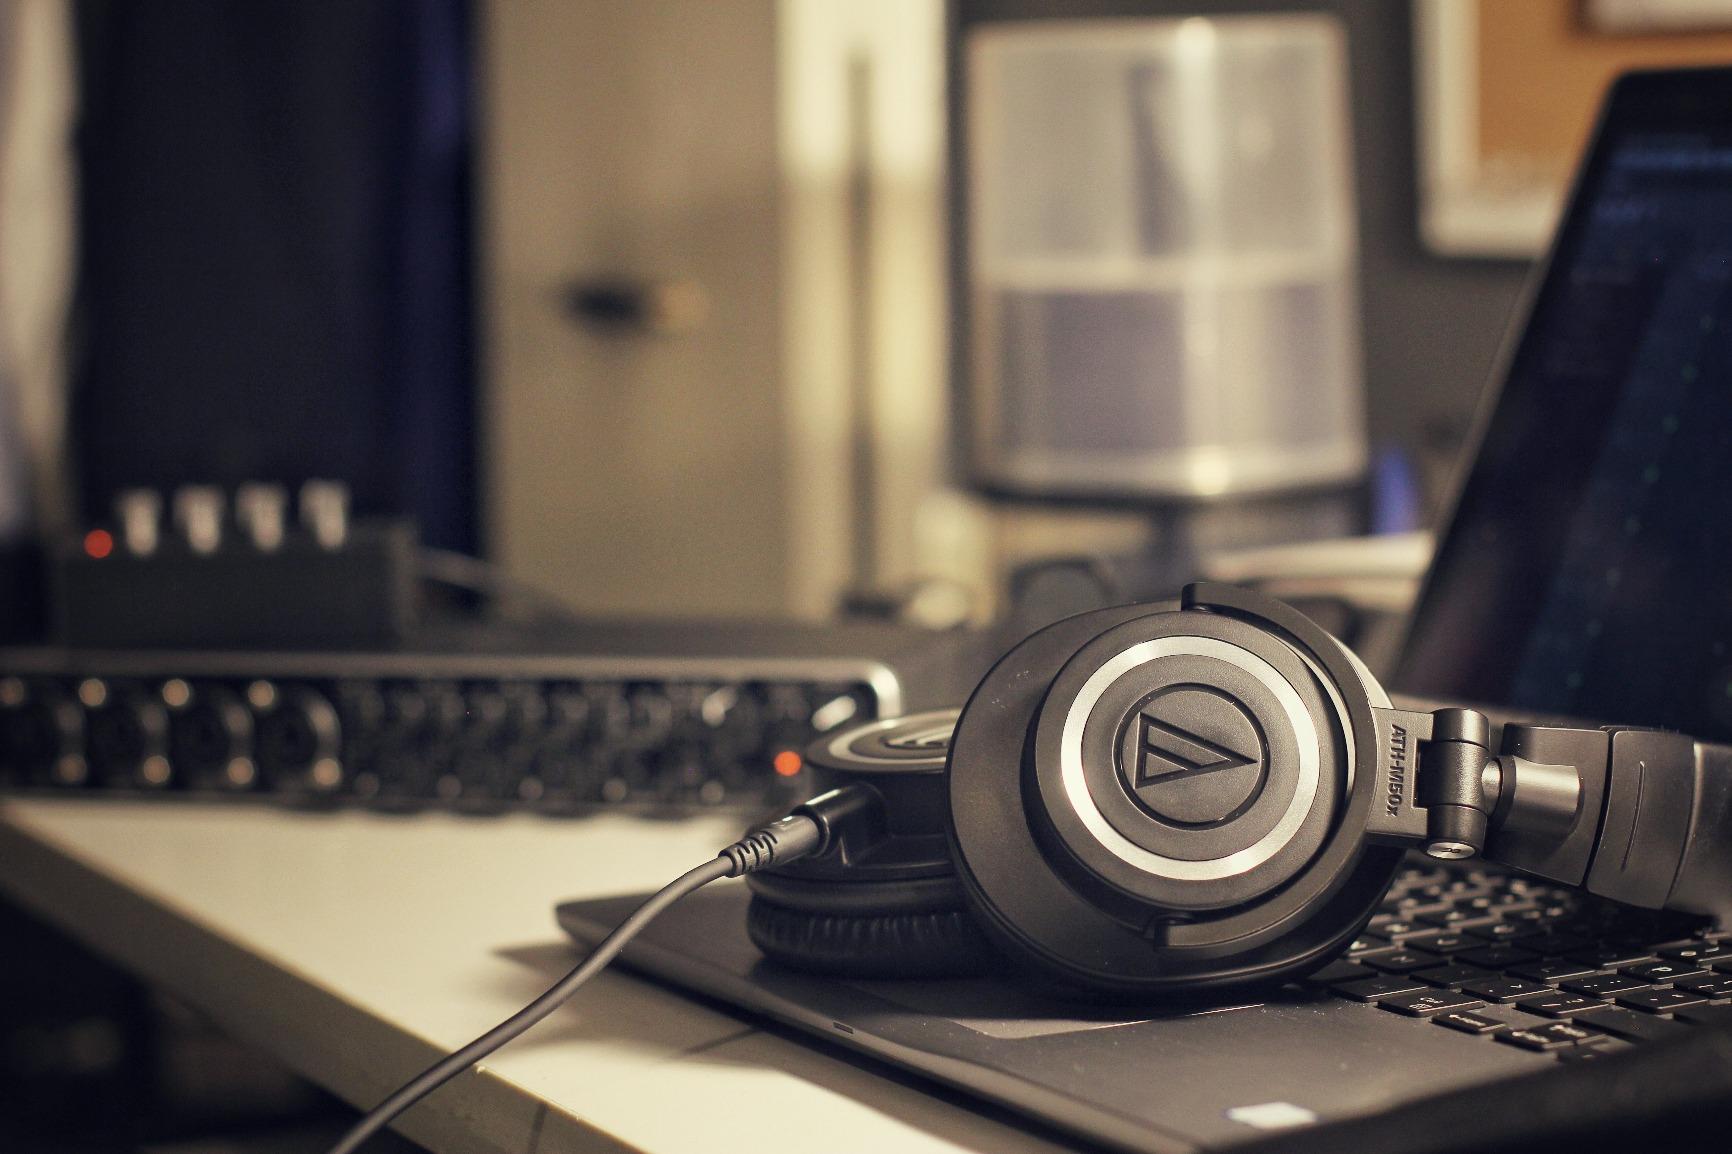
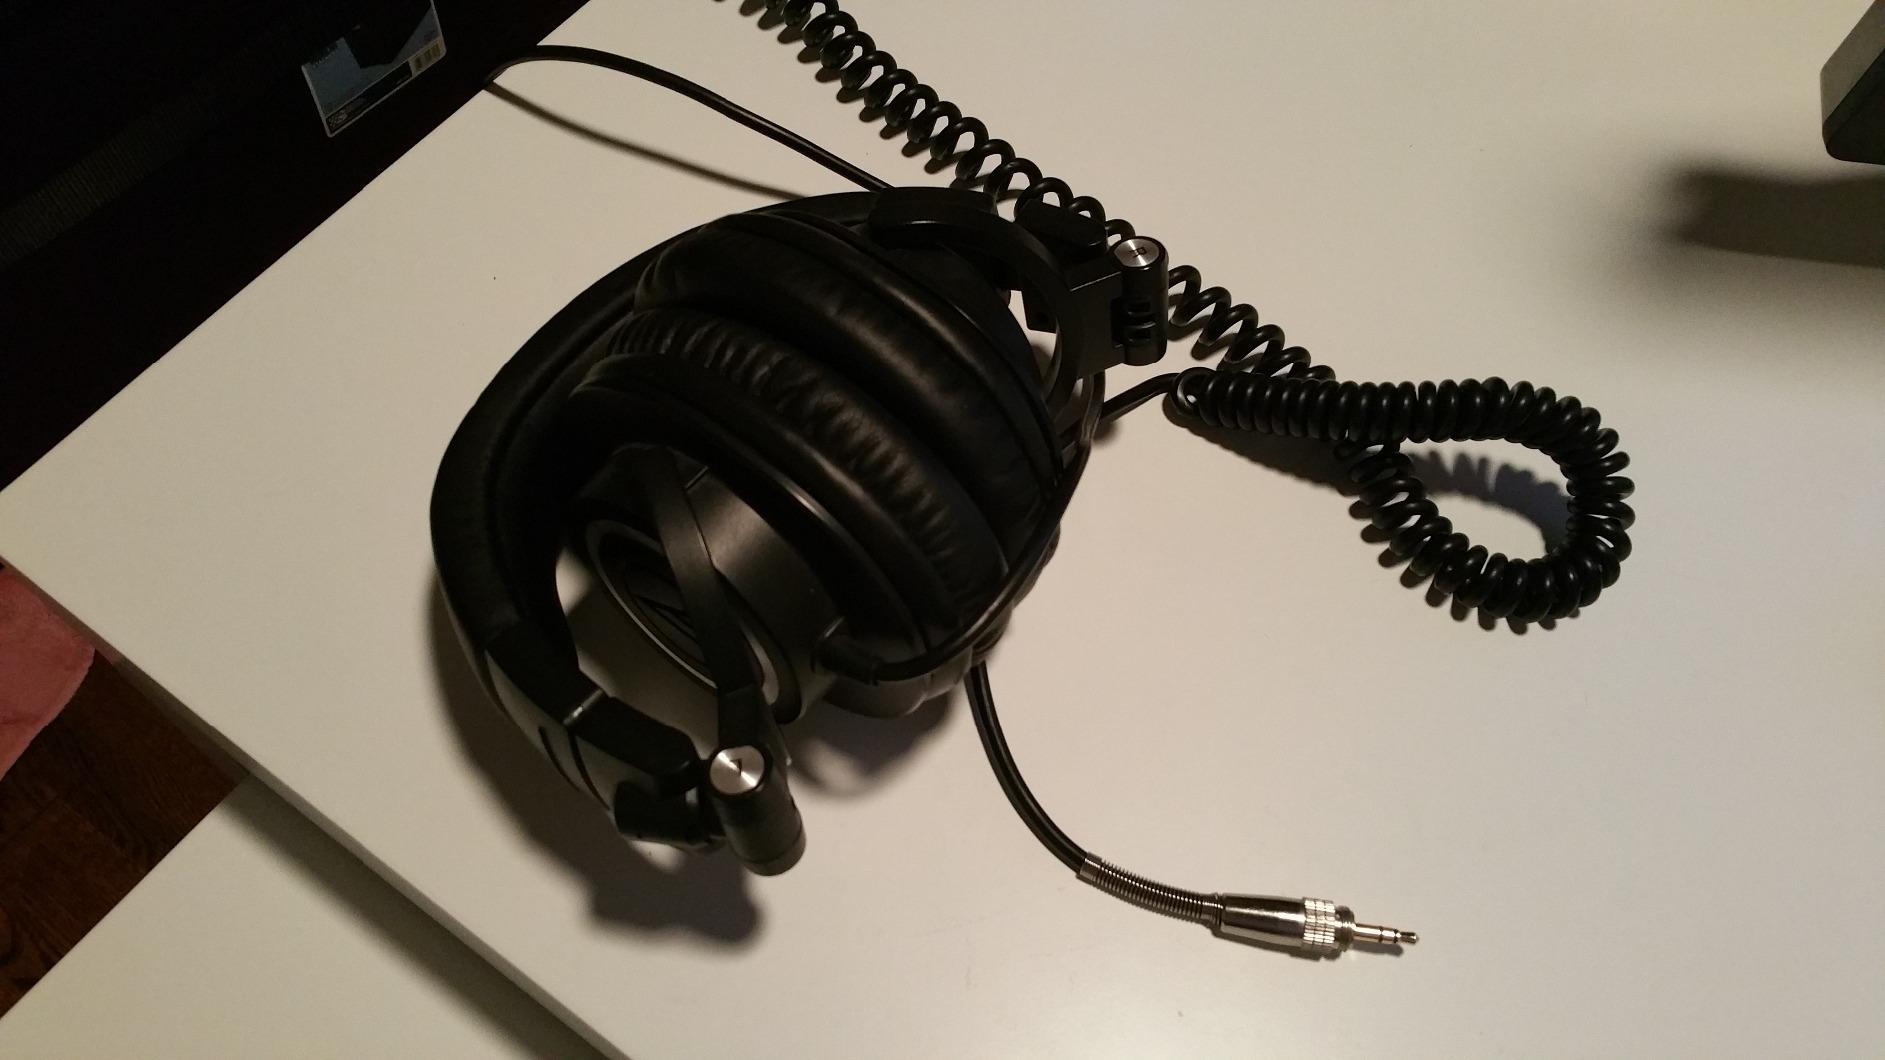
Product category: headphones
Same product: no